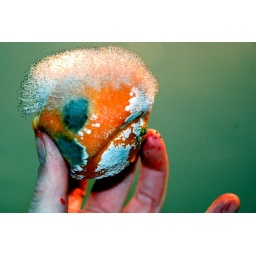
I was painting in red when I found this orange hiding somewhere.... hence the red spots on my fingers.